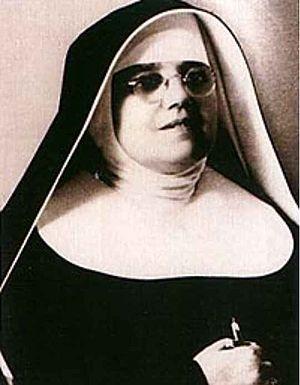
Marija Petkovic, née à Blato le 10 décembre 1892 et morte à Rome le 9 juillet 1966, est une religieuse croate, fondatrice des filles de la miséricorde franciscaine et vénérée comme bienheureuse par l'Église catholique.